Nagykunság

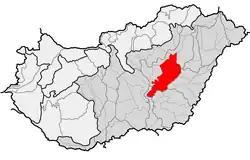
Location of present-day Greater Kumania within physical subdivisions of Hungary

Nagykunság ("Greater Cumania") is a historical and geographical region in Hungary situated in the current Jász-Nagykun-Szolnok county between Szolnok and Debrecen. Like other historical European regions called Cumania, it is named for the Cumans, a nomadic tribe of pagan Kipchaks that settled the area. Its territory is 1,196 km.